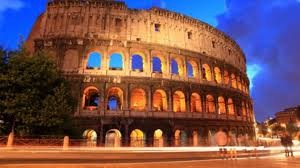
Landmark: Roman Colosseum